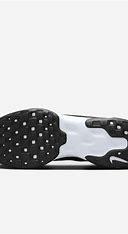
Brand: Nike
Model: Renew Ride 3